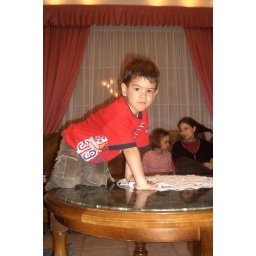
Bence is sitting on the table in the living room